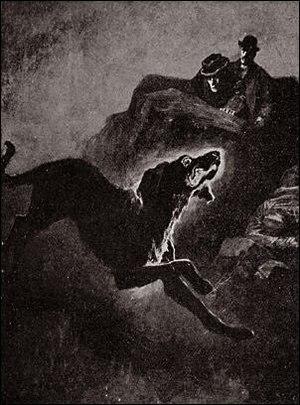
Harry Potter [ʔaʁi pɔtœʁ] est une série littéraire de low fantasy écrite par l'auteure britannique J. K. Rowling, dont la suite romanesque s'est achevée en 2007. Une pièce de théâtre, considérée comme la « huitième histoire » officielle, a été jouée et publiée en 2016. Les livres et le script de la pièce ont été traduits en français par Jean-François Ménard.
Un fantôme est une apparition, une vision ou une illusion, interprétée comme une manifestation surnaturelle d'une personne décédée.
Cette liste des créatures du monde des sorciers créé par J. K. Rowling présente les créatures, inventées ou reprises, de l'univers étendu de Harry Potter. Elle comprend les créatures de la série originelle, du livre Les Animaux fantastiques et du film homonyme. Une précision en gras est ajoutée sous le nom de la créature lorsque celle-ci est reprise par l'auteure J. K. Rowling, ou lorsqu'elle ne figure pas dans les romans originaux.